Hôtel Biron

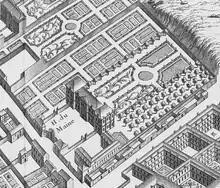
Grounds as depicted on the 1739 Turgot map of Paris

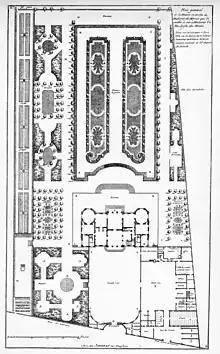
Site plan from Blondel's "Architecture françoise" (1752)

The hôtel was built for a financier, Abraham Peyrenc de Moras, who had speculated successfully in the ill-fated paper money schemes of John Law that had ruined many, at a time when the Faubourg Saint-Germain was still suburban in character. His house was built as a free-standing structure, not "entre cour et jardin" ("between entrance court and garden") with party walls against adjoining buildings, as "hôtels" in more densely built quarters of Paris were traditionally built since the seventeenth century. The house is still surrounded by three hectares (7.3 acres) of grounds. The house had "boiseries" carved in the full-blown rococo manner and has two elliptical salons that form attached pavilions at the corners of the garden front. There were sixteen medallions or overdoor paintings by François Lemoyne, "premier peintre du roi", enframed in the paneling.